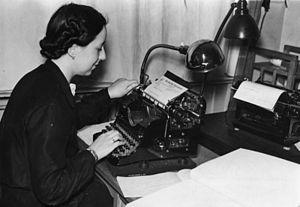
La condition féminine sous le Troisième Reich se caractérise par une politique visant à cantonner les femmes dans un rôle de mère et d'épouse et de les exclure de tout poste à responsabilité, notamment dans les sphères politiques ou universitaires. Si la politique nazie tranche nettement avec l'évolution émancipatrice de la république de Weimar, elle se distingue également de l'attitude patriarcale et conservatrice de l'Empire allemand. Depuis les réunions publiques électrisant des foules féminines, l'embrigadement des femmes au sein des organisations-satellites du Parti nazi, comme la Bund Deutscher Mädel ou la NS-Frauenschaft, est généralisé afin d'assurer la cohésion de la « communauté du peuple ».